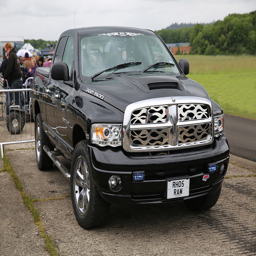
A big black truck parked on the side of the road
a big black dodge ram trucked parked in the street
A black truck parked on top of a road.
Pick up truck with chrome grille parked near fence and grassy area.
A truck that is near a fence with a grill on it